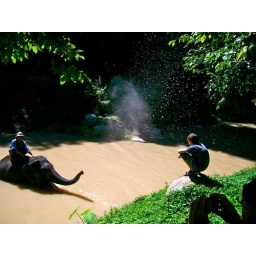
elephant sanctuary, near mae hong son